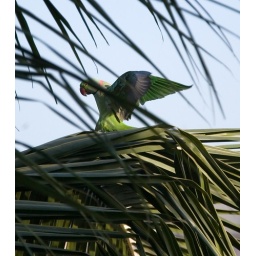
A male Alexandrine parrot soaking in the evening sun outside my office window